Sherwood Foresters

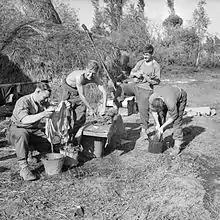
Men of the 5th Battalion, Sherwood Foresters do their washing while out of the line, Italy, 4 November 1943.

The 9th (Service) Battalion landed at Suvla Bay as part of the 33rd Brigade in the 11th (Northern) Division in August 1915; it was evacuated from Gallipoli to Egypt in December 1915 and then moved to France in July 1916 for service on the Western Front. The 10th (Service) Battalion landed at Boulogne-sur-Mer as part of the 51st Brigade in the 17th (Northern) Division in July 1915 also for service on the Western Front. The 11th (Service) Battalion landed at Boulogne-sur-Mer as part of the 70th Brigade in the 23rd Division in August 1915 before transferring to Italy in November 1917 and then to France in September 1918. The 12th (Service) Battalion (Pioneers) landed in France as pioneer battalion for the 24th Division in August 1915 for service on the Western Front. The 15th (Service) Battalion (Nottingham) (a 'Bantam battalion') landed in France as part of the 105th Brigade in the 35th Division in February 1916 also for service on the Western Front. The 16th (Service) Battalion (Chatsworth Rifles), which had been formed by the Duke of Devonshire, and the 17th (Service) Battalion (Welbeck Rangers), which had been formed by the Lord Mayor of Nottingham, both landed at Le Havre as part of the 117th Brigade in the 39th Division in March 1916 also for service on the Western Front. There were three other short-lived New Army battalions of the regiment: the 18th (Service) Battalion (another Bantam unit), the 19th (Reserve) Battalion and the 20th (Labour) Battalion.